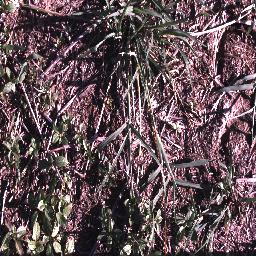
Label: negative